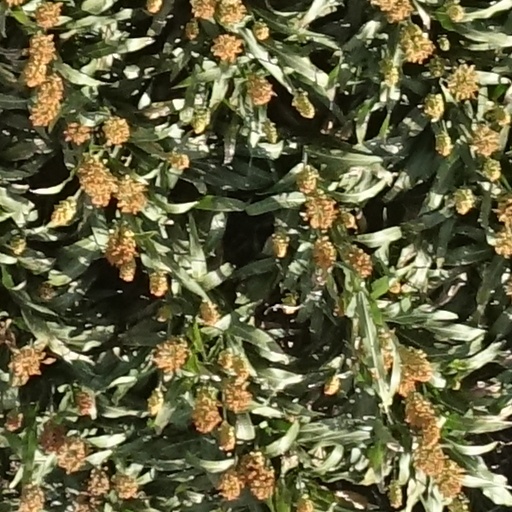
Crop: sorghum